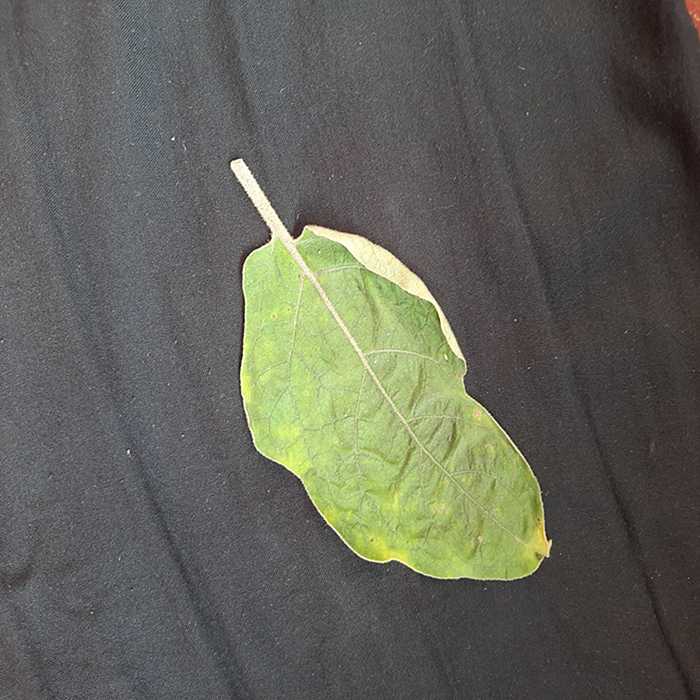
Plant: Eggplant
Label: Eggplant begomovirus